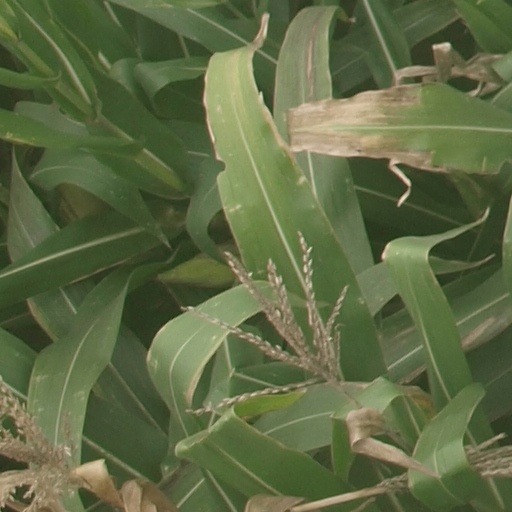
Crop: maize; corn